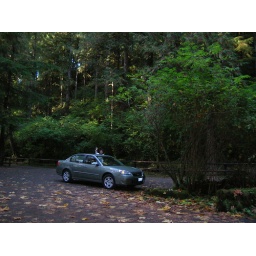
Our fancy rental car in the forest